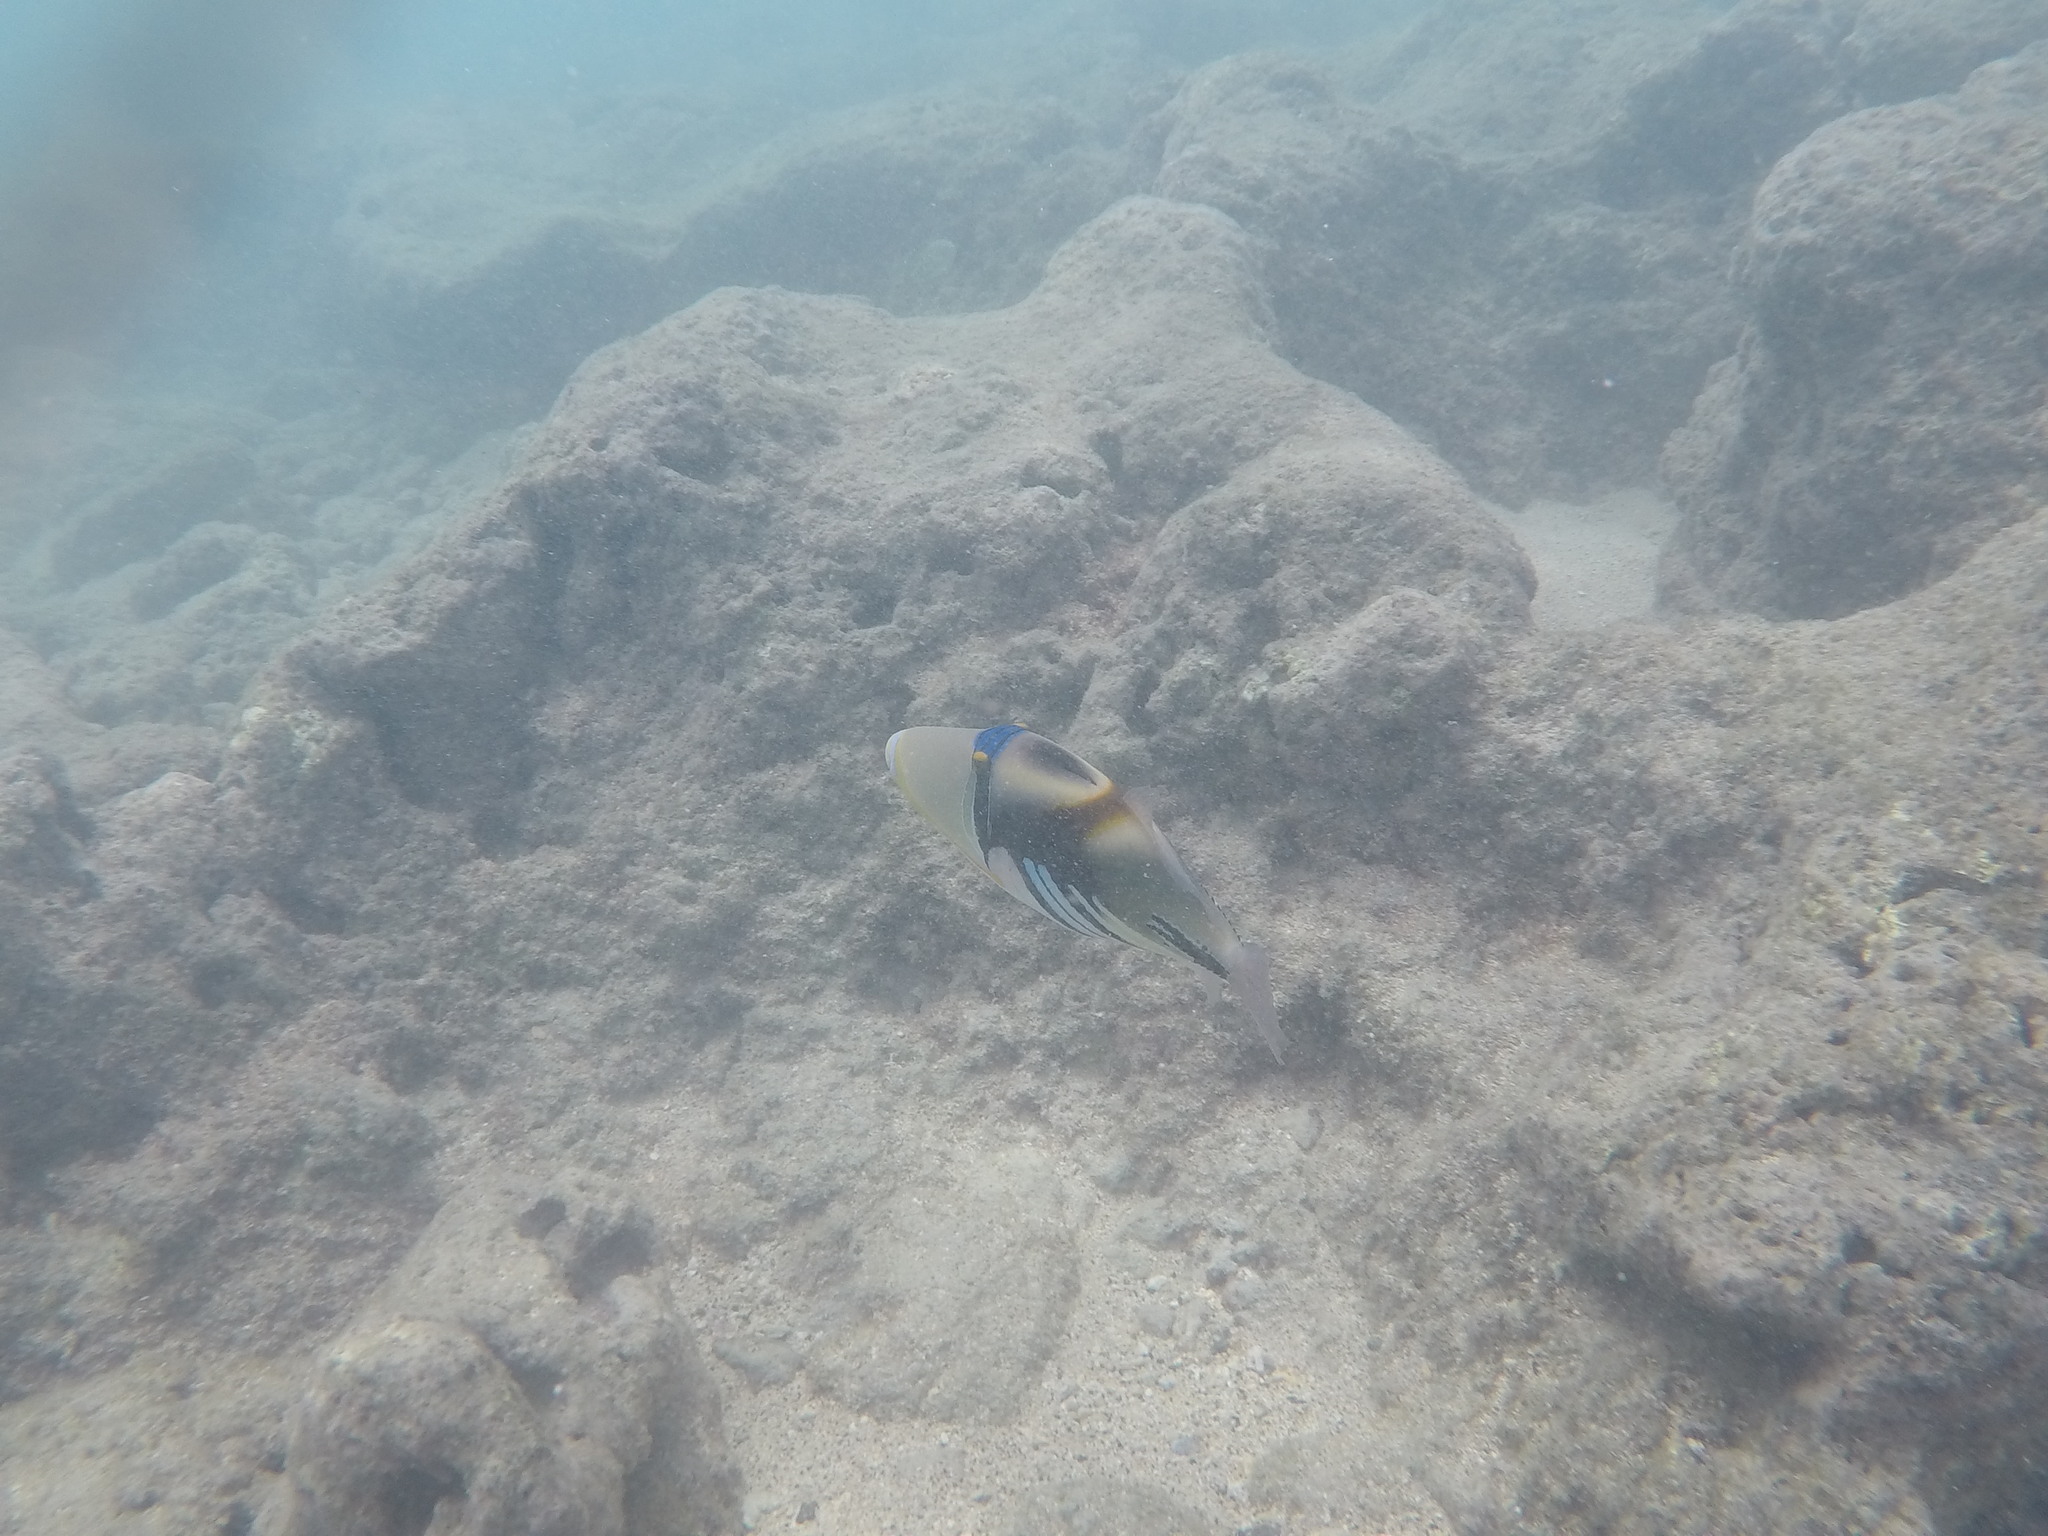
Rhinecanthus aculeatus (Lagoon Triggerfish)